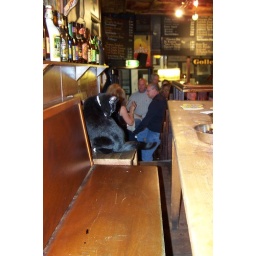
black cat in Golem